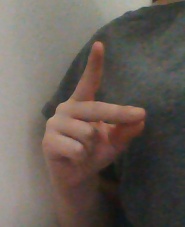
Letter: ta